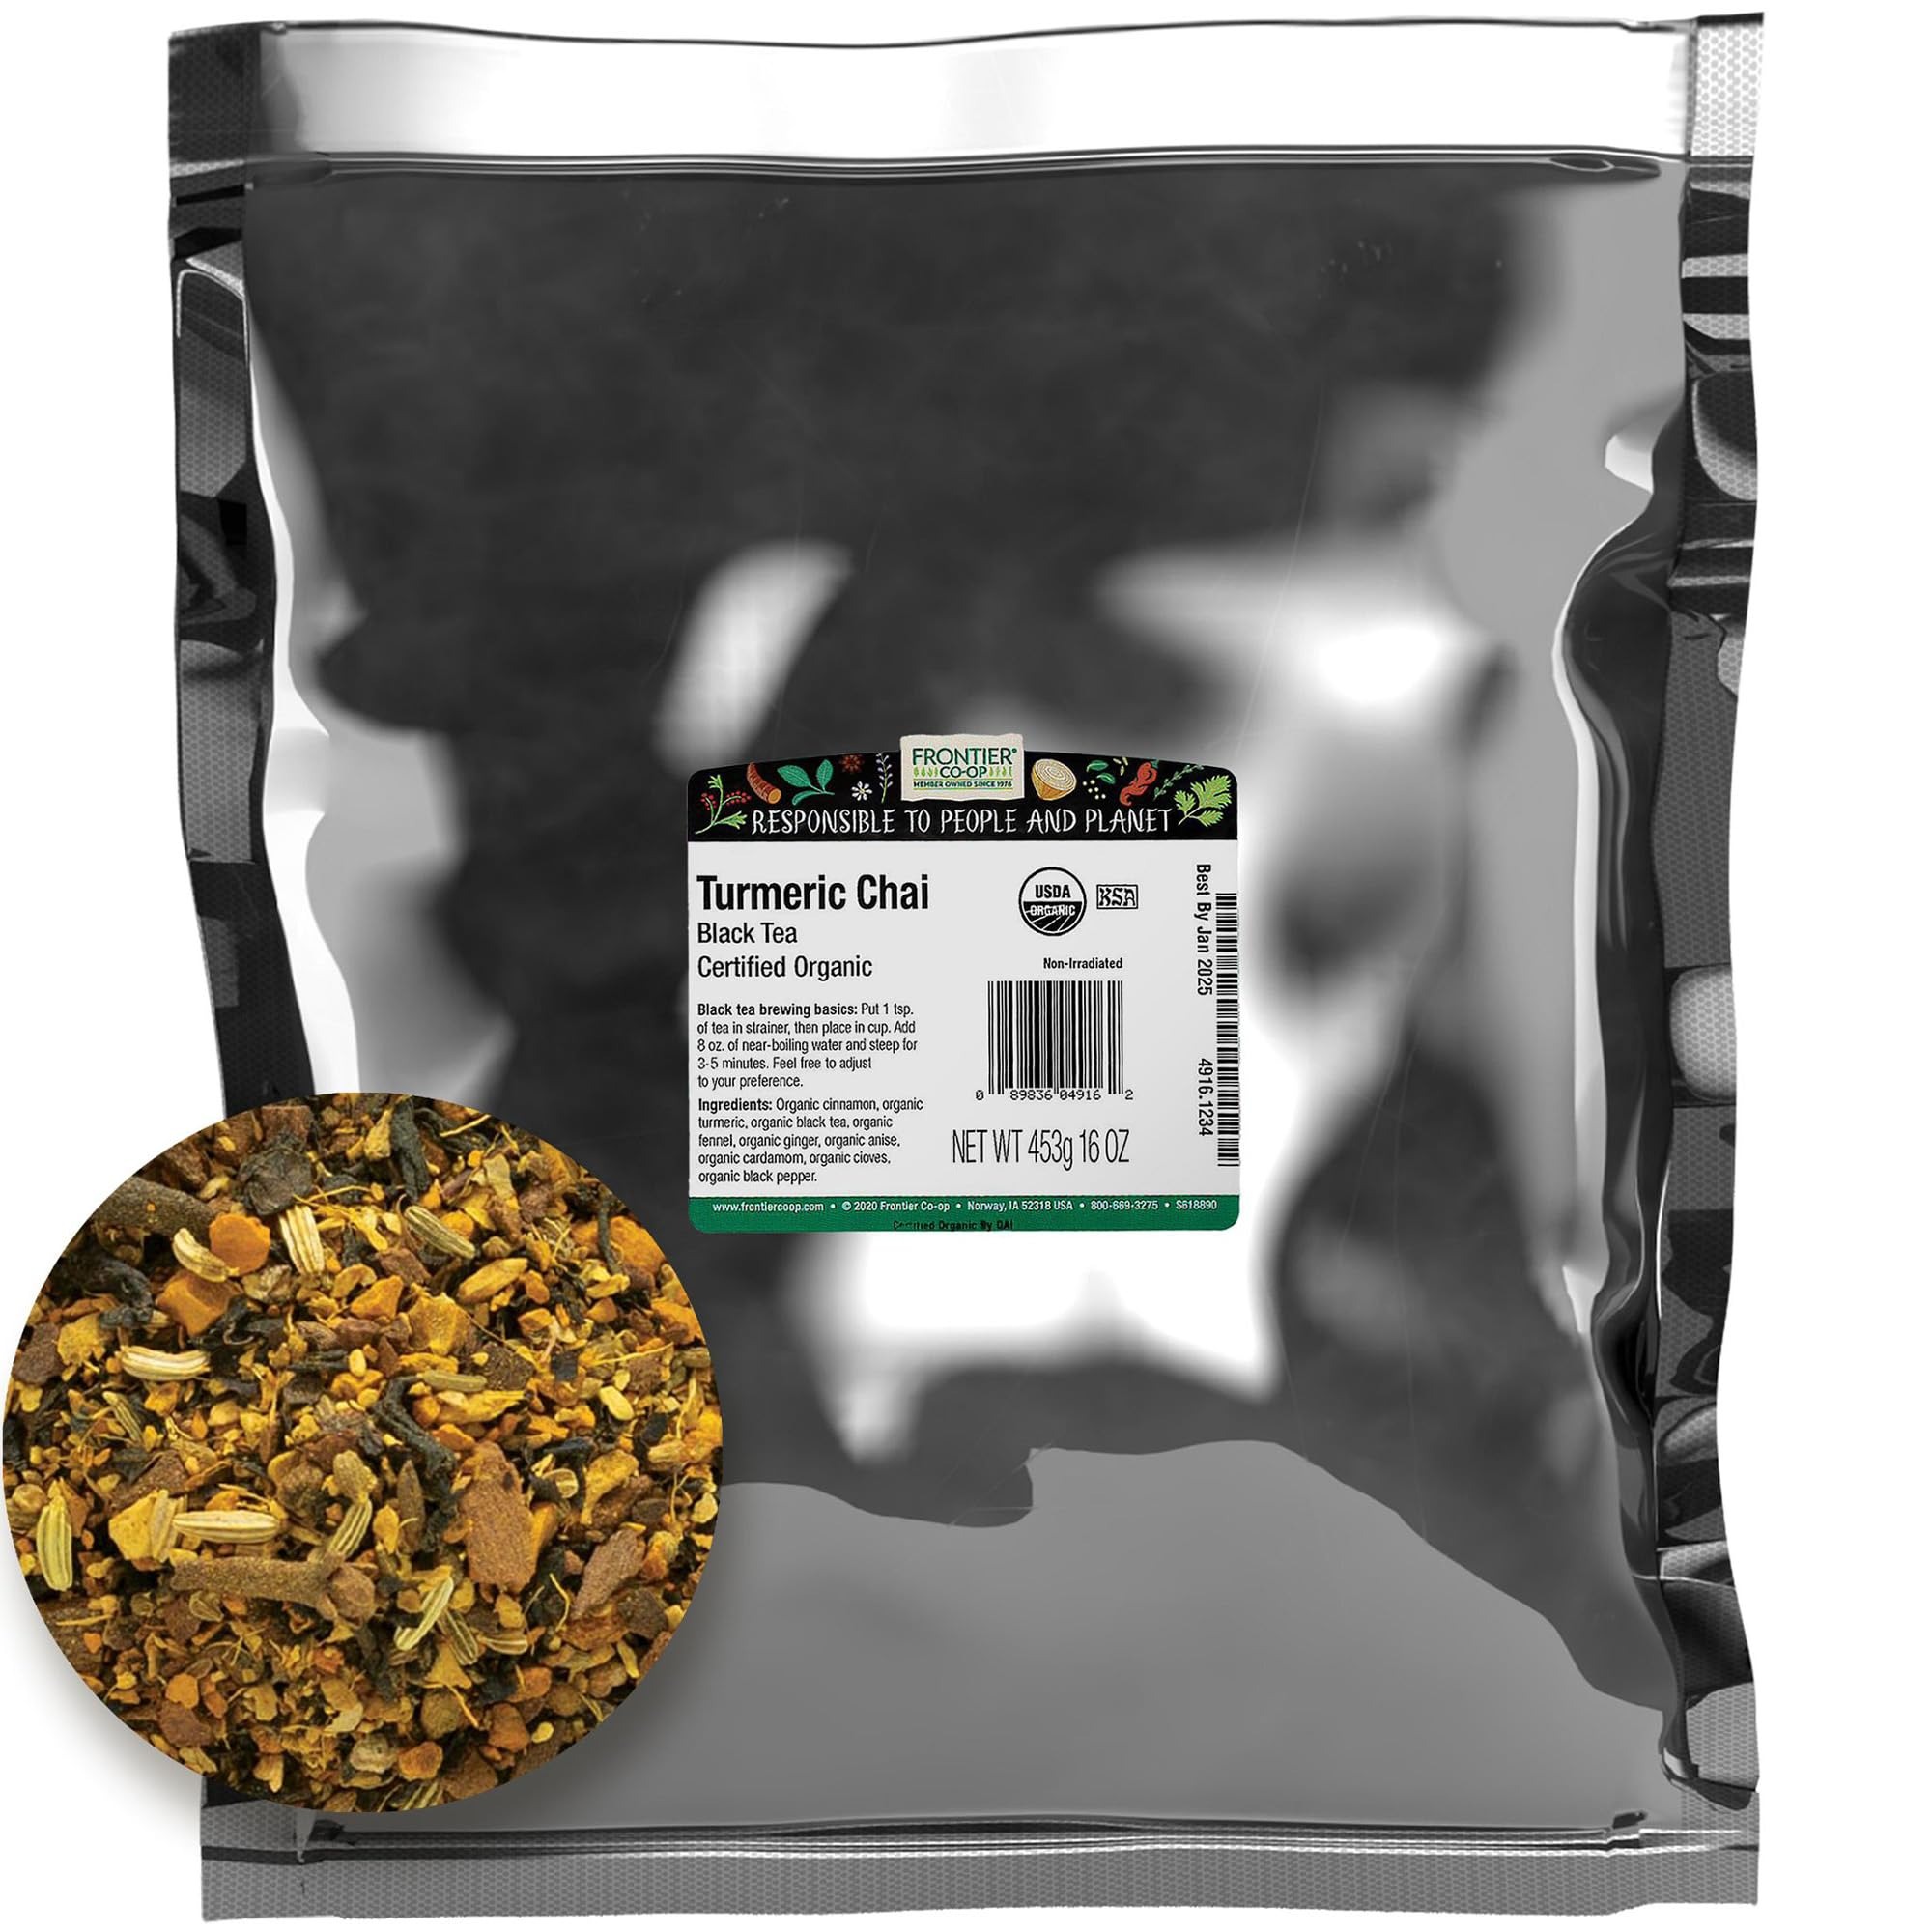
Item Name: Frontier Co-op Turmeric Chai Tea, Certified Organic, Kosher | 1 lb. Bulk Bag
Bullet Point 1: A warming wellness tea.
Bullet Point 2: Has a bright, pleasing color.
Bullet Point 3: Delicious way to boost turmeric intake.
Bullet Point 4: 1 pound bulk bag (16 ounces)
Product Description: Frontier Co-op Bulk Organic Turmeric Chai Tea is a spice-rich blend with a robust, woody flavor profile. Warming cinnamon, ginger and clove surround the earthy turmeric and black pepper with sweet hints of cardamom, anise and fennel.<p><b>Suggested Uses:</b><p>Used to make a flavorful wellness tea.<p><b>Directions:</b><p>Pour 8 oz. boiling water over 1 tablespoon of tea. Cover and steep 10-15 minutes, strain and serve immediately.
Value: 16.0
Unit: Ounce

Price: 25.67